Protosphyraena

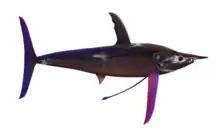
"Protosphyraena perniciosa"

As is the case with many fossil vertebrates discovered by 19th century paleontologists, the taxonomy of "Protosphyraena" has had a confusing history. Fossil pectoral spines belonging to this taxon were first recognized in 1822, from chalk deposits in England, by Gideon Mantell, the physician and geologist who also discovered the dinosaur "Iguanodon". In 1857, the fish was named "Protosphyraena ferox" by the renowned American naturalist and paleontologist, Joseph Leidy, based on Mantell's English finds. Earlier, Leidy had published an illustration of a "Protosphyraena" tooth from the Cretaceous-aged Navesink Formation of New Jersey (Maastrichtian), but mistakenly identified it as having come from a dinosaur. During the 1870s, B. F. Mudge, a fossil collector supplying material to rival paleontologists Edward Drinker Cope and Othniel Charles Marsh, discovered a number of specimens of "Protosphyraena" in Niobrara exposures in Rooks and Ellis counties in Kansas and sent them back east. Between 1873 and 1877, Cope renamed three species based on Mudge's specimens, all of which would eventually be recognized as belonging to the genus "Protosphyraena": "Erisichte nitida", ""Portheus" gladius", and ""Pelecopterus" pernicciosus". Between 1895 and 1903, paleontologists in America and England, including Arthur Smith Woodward (1895), Loomis (1900), O. P. Hay (1903), in a series of important works, reviewed the genus, adding much to our understanding of this fish.